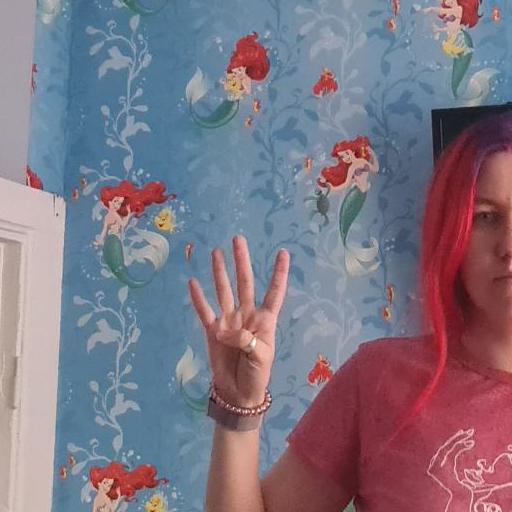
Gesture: four